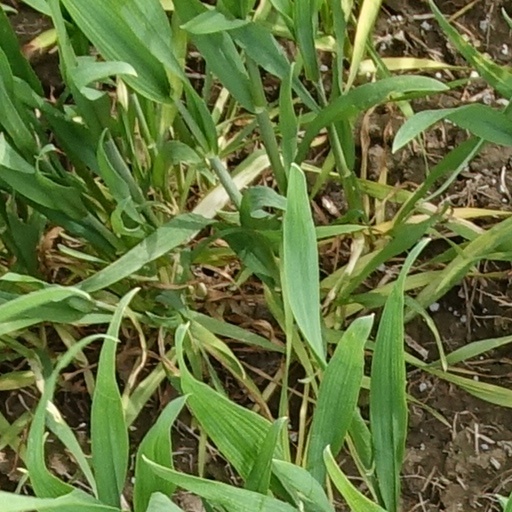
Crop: wheat